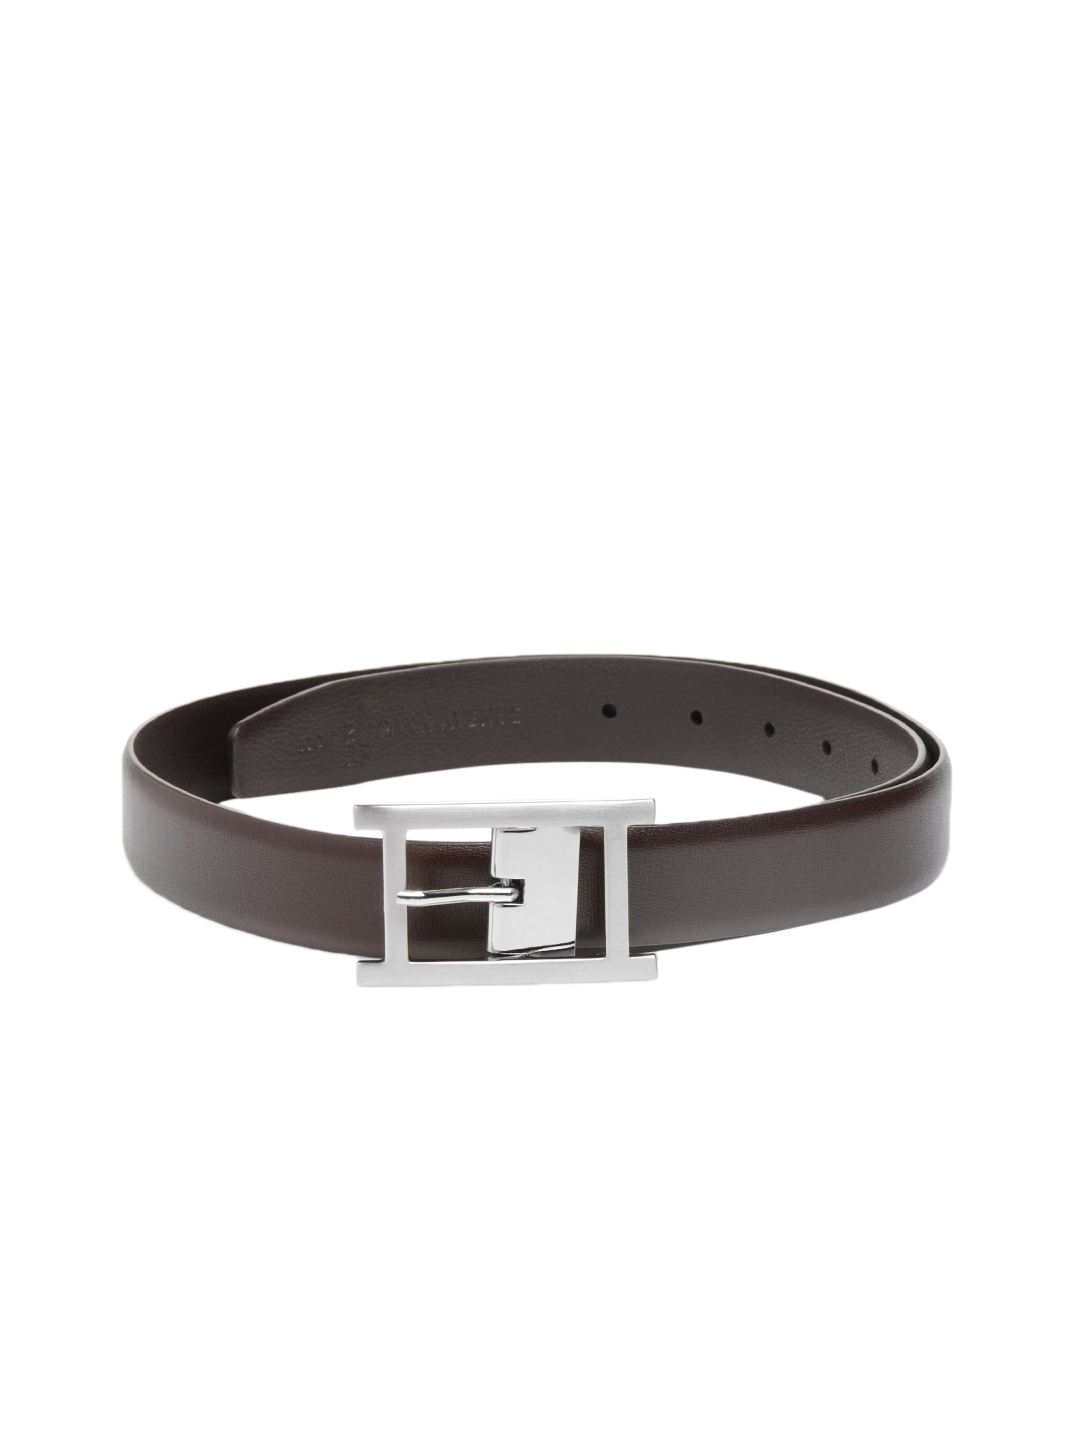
Park Avenue Men Brown Belt
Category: Accessories / Belts / Belts
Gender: Men
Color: Brown
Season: Summer 2012
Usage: Formal